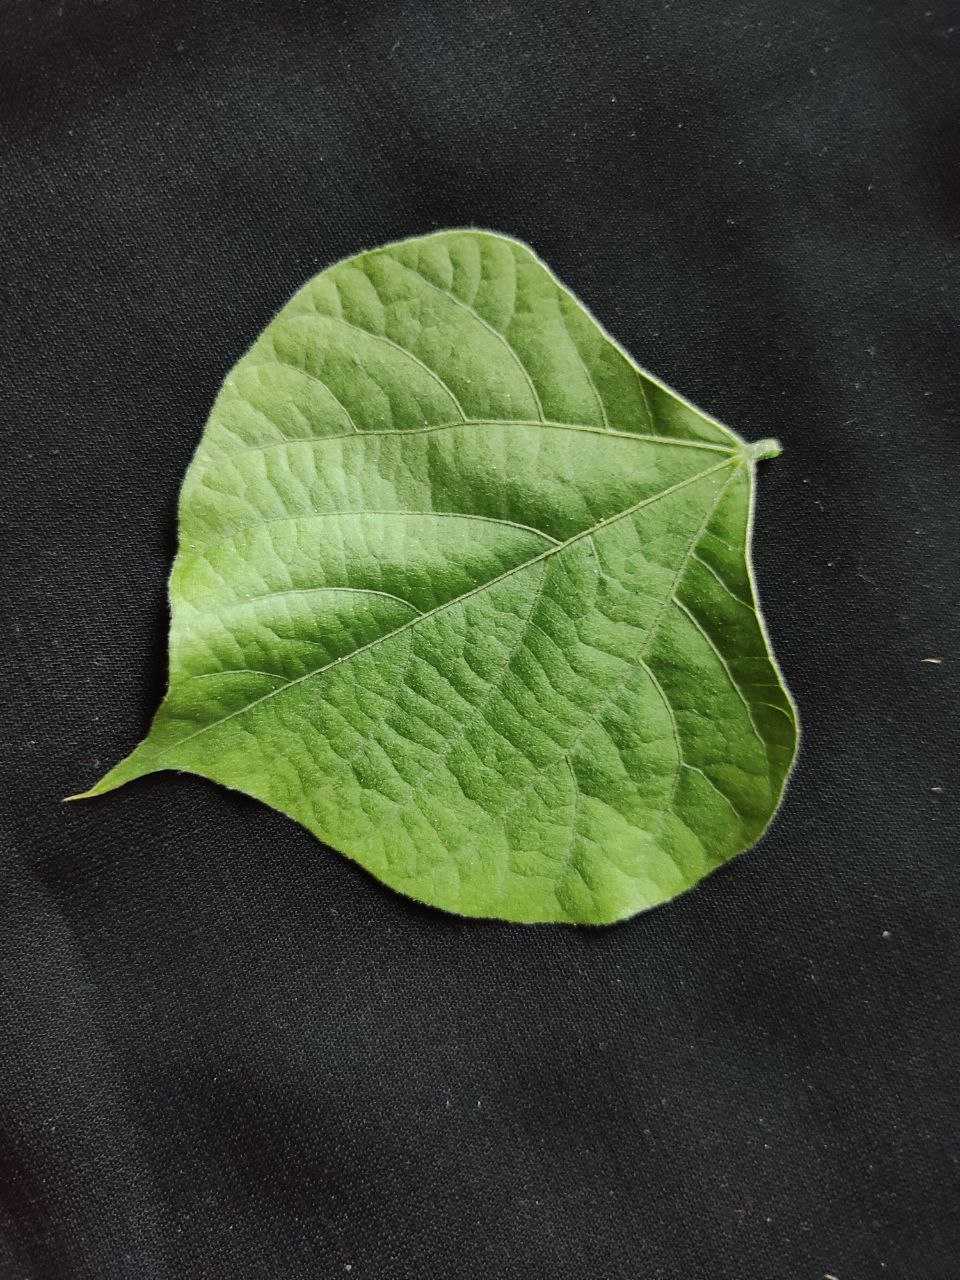
Crop: bean
Leaf condition: Fresh Leaf